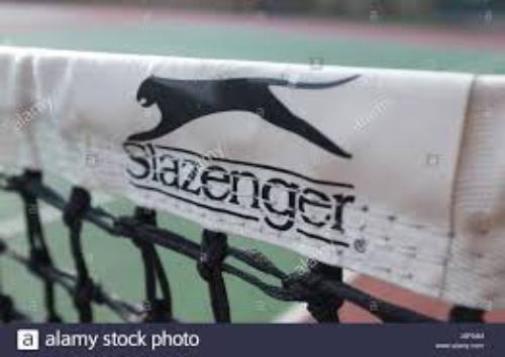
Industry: Sports